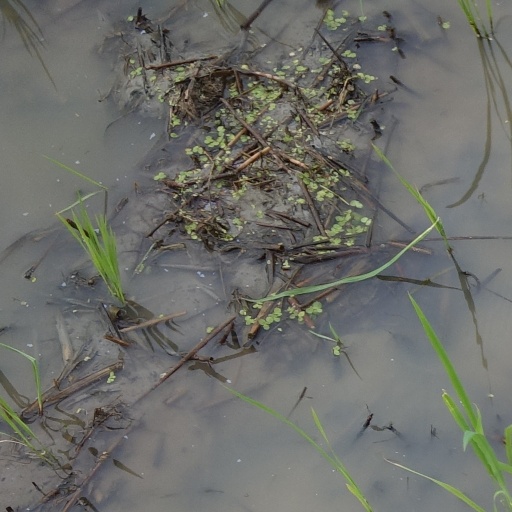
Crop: rice